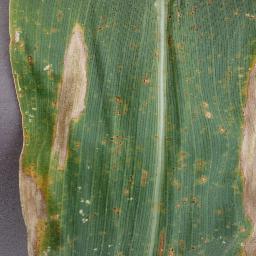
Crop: corn
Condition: (maize)_northern_blight